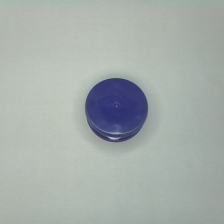
Color: blue
Cap type: hinged cap